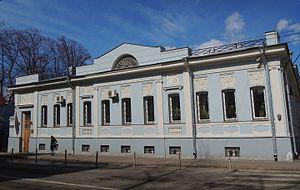
La rue Malaïa Nikitskaïa, ce qui signifie littéralement petite rue de saint Nicétas, est une rue du centre historique de Moscou.